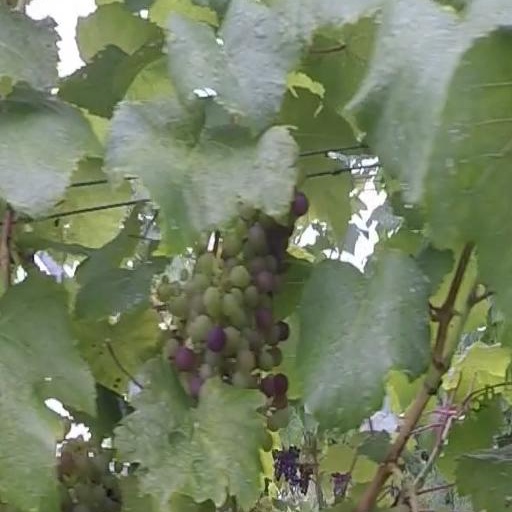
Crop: grape